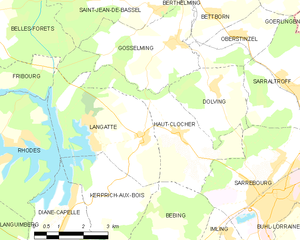
Haut-Clocher est une commune française située dans le département de la Moselle en région Grand Est.